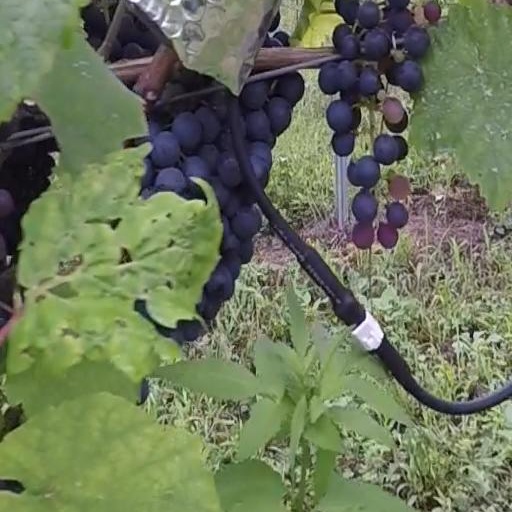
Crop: grape